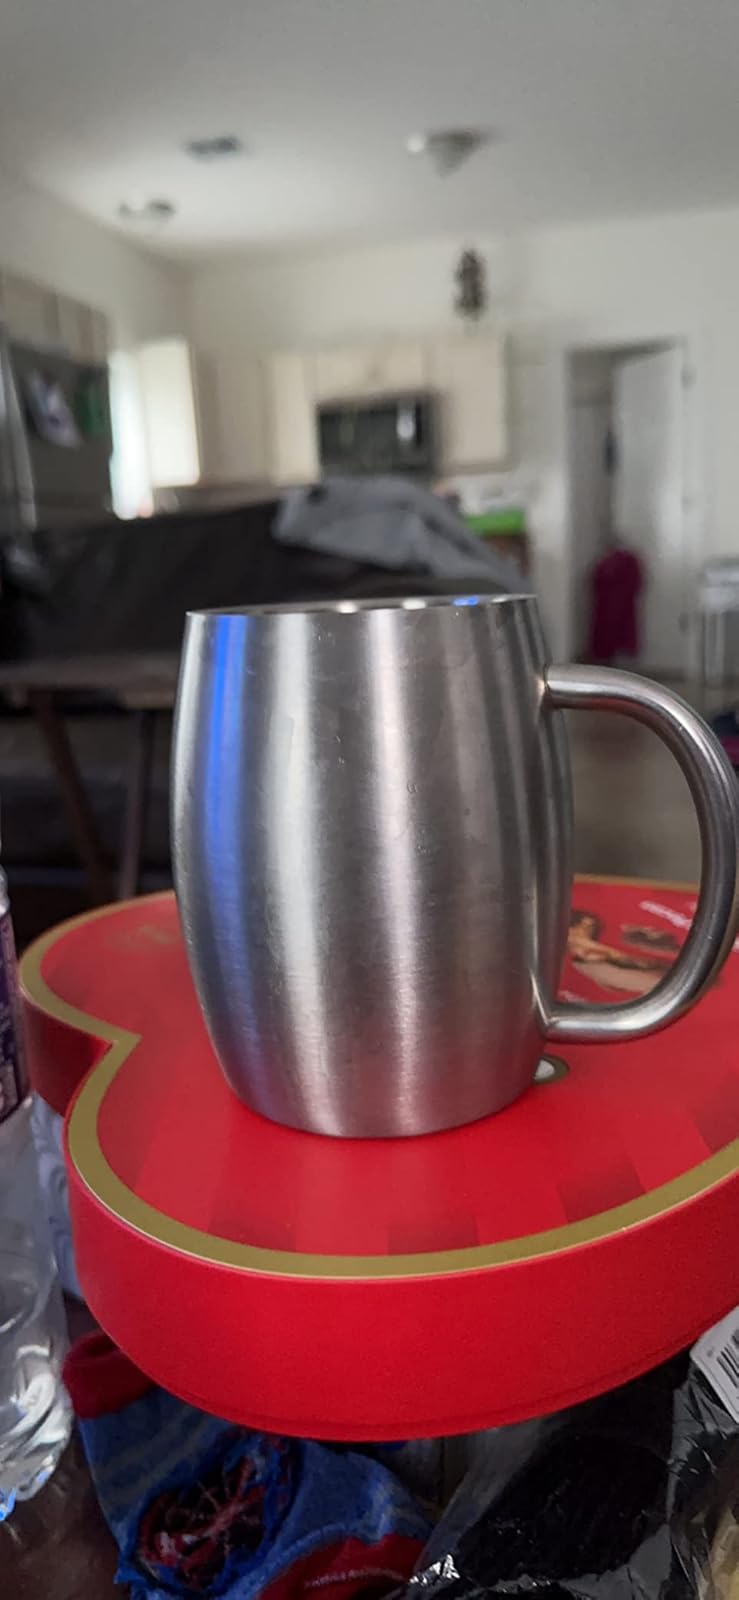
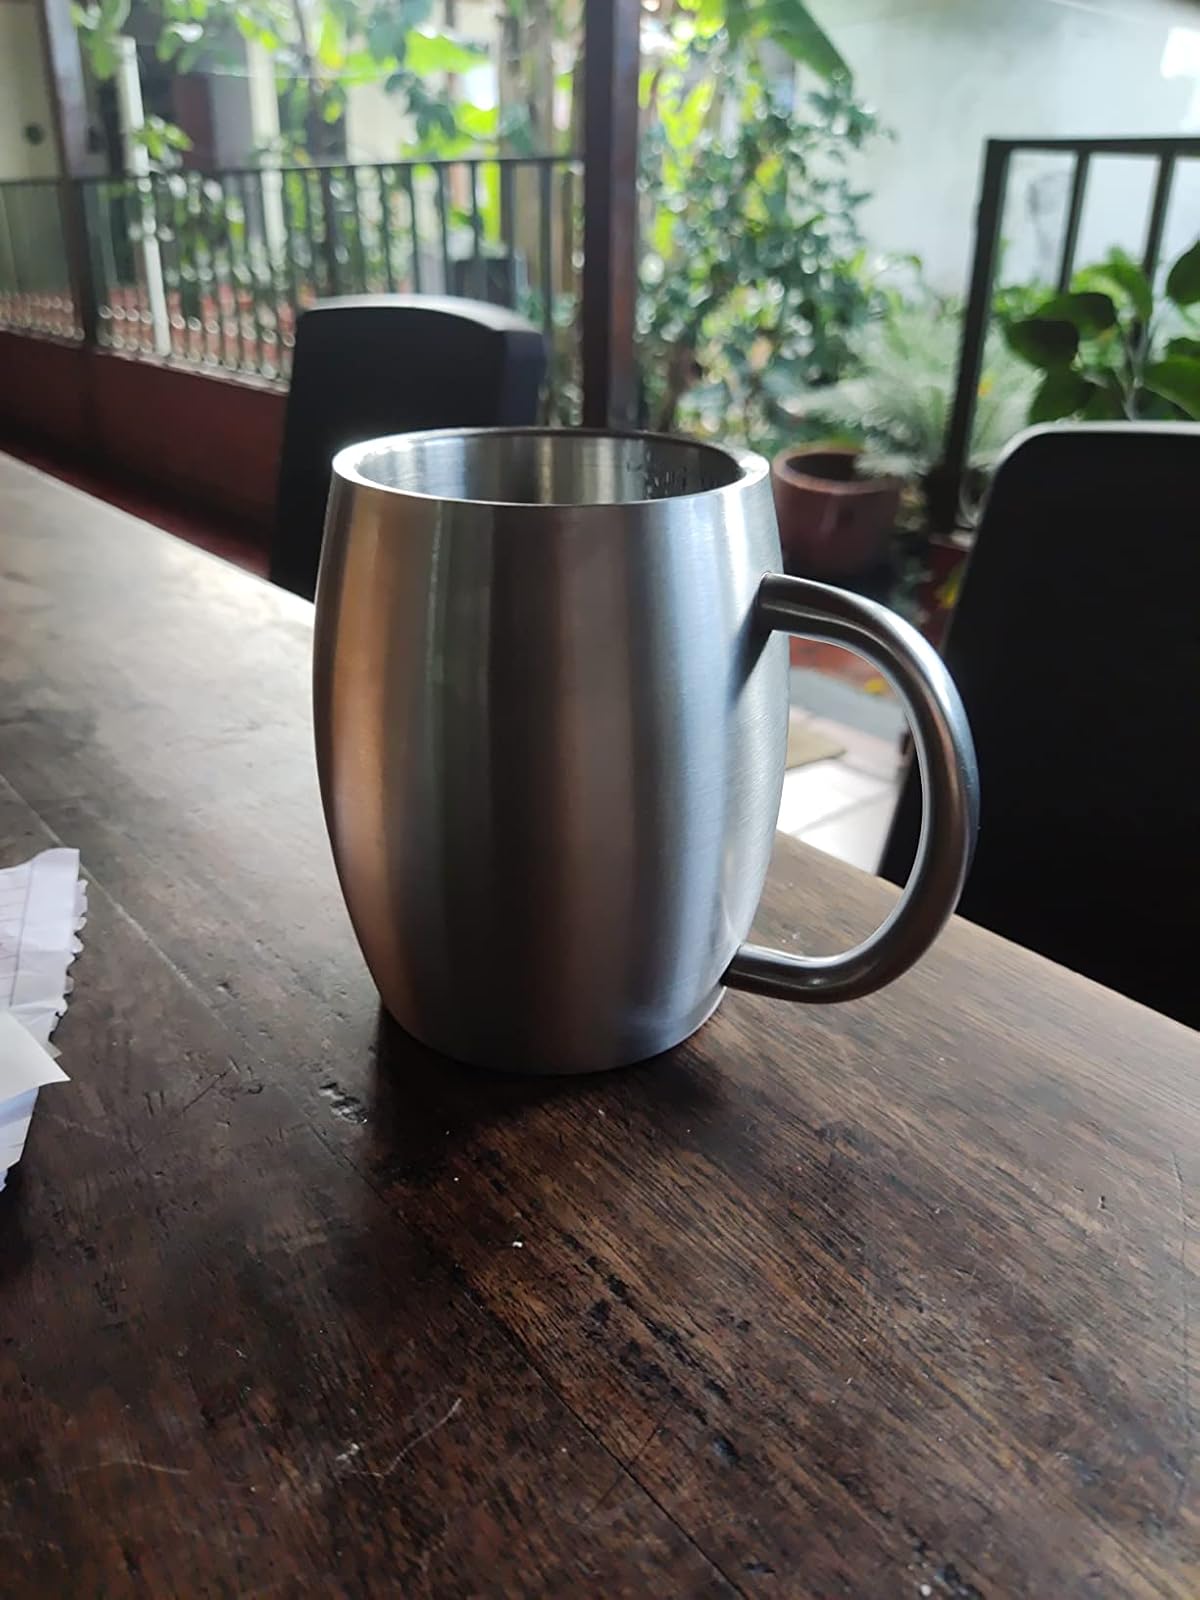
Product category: items_mug
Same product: yes